Dietary supplement

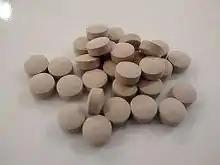
As a pill (iodine)

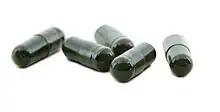
As a capsule (spirulina)

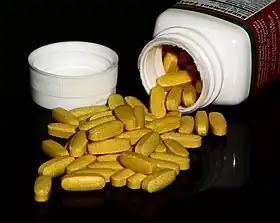
As a tablet (B vitamins)

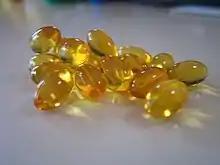
As a softgel capsule (cod liver oil)

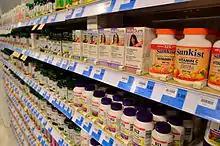
Pharmacies and supermarkets in the U.S. sell a large variety of vitamins as dietary supplements.

A dietary supplement is a manufactured product intended to supplement a person's diet in the form of a pill, capsule, tablet, powder, or liquid. A supplement can provide nutrients either extracted from food sources, or that are synthetic (to increase the quantity of their consumption). The classes of nutrient compounds in supplements include vitamins, minerals, fiber, fatty acids, and amino acids. Dietary supplements can also contain substances that have not been confirmed as being essential to life, and so are not "nutrients" per se, but are marketed as having a beneficial biological effect, such as plant pigments or polyphenols. Animals can also be a source of supplement ingredients, such as collagen from chickens or fish for example. These are also sold individually and in combination, and may be combined with nutrient ingredients. The European Commission has also established harmonized rules to help insure that food supplements are safe and appropriately labeled.